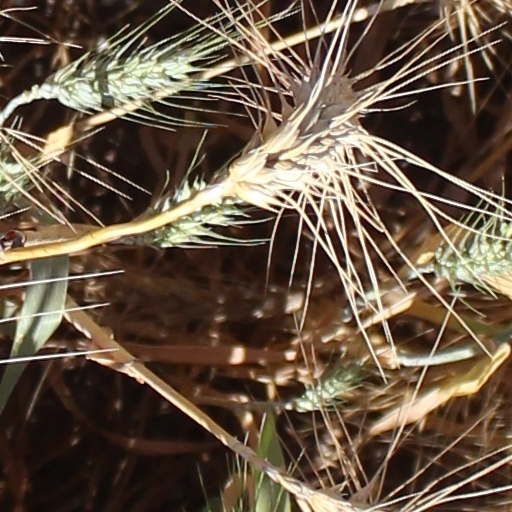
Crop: wheat